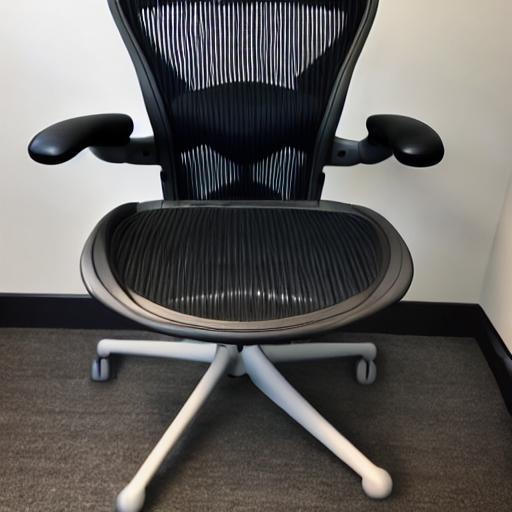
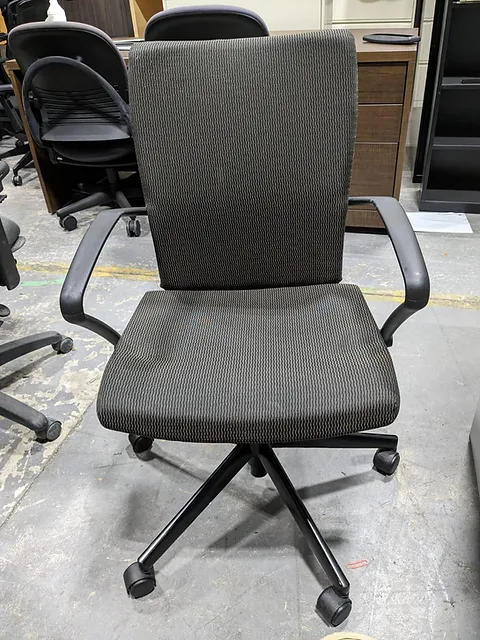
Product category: items_chair
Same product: no